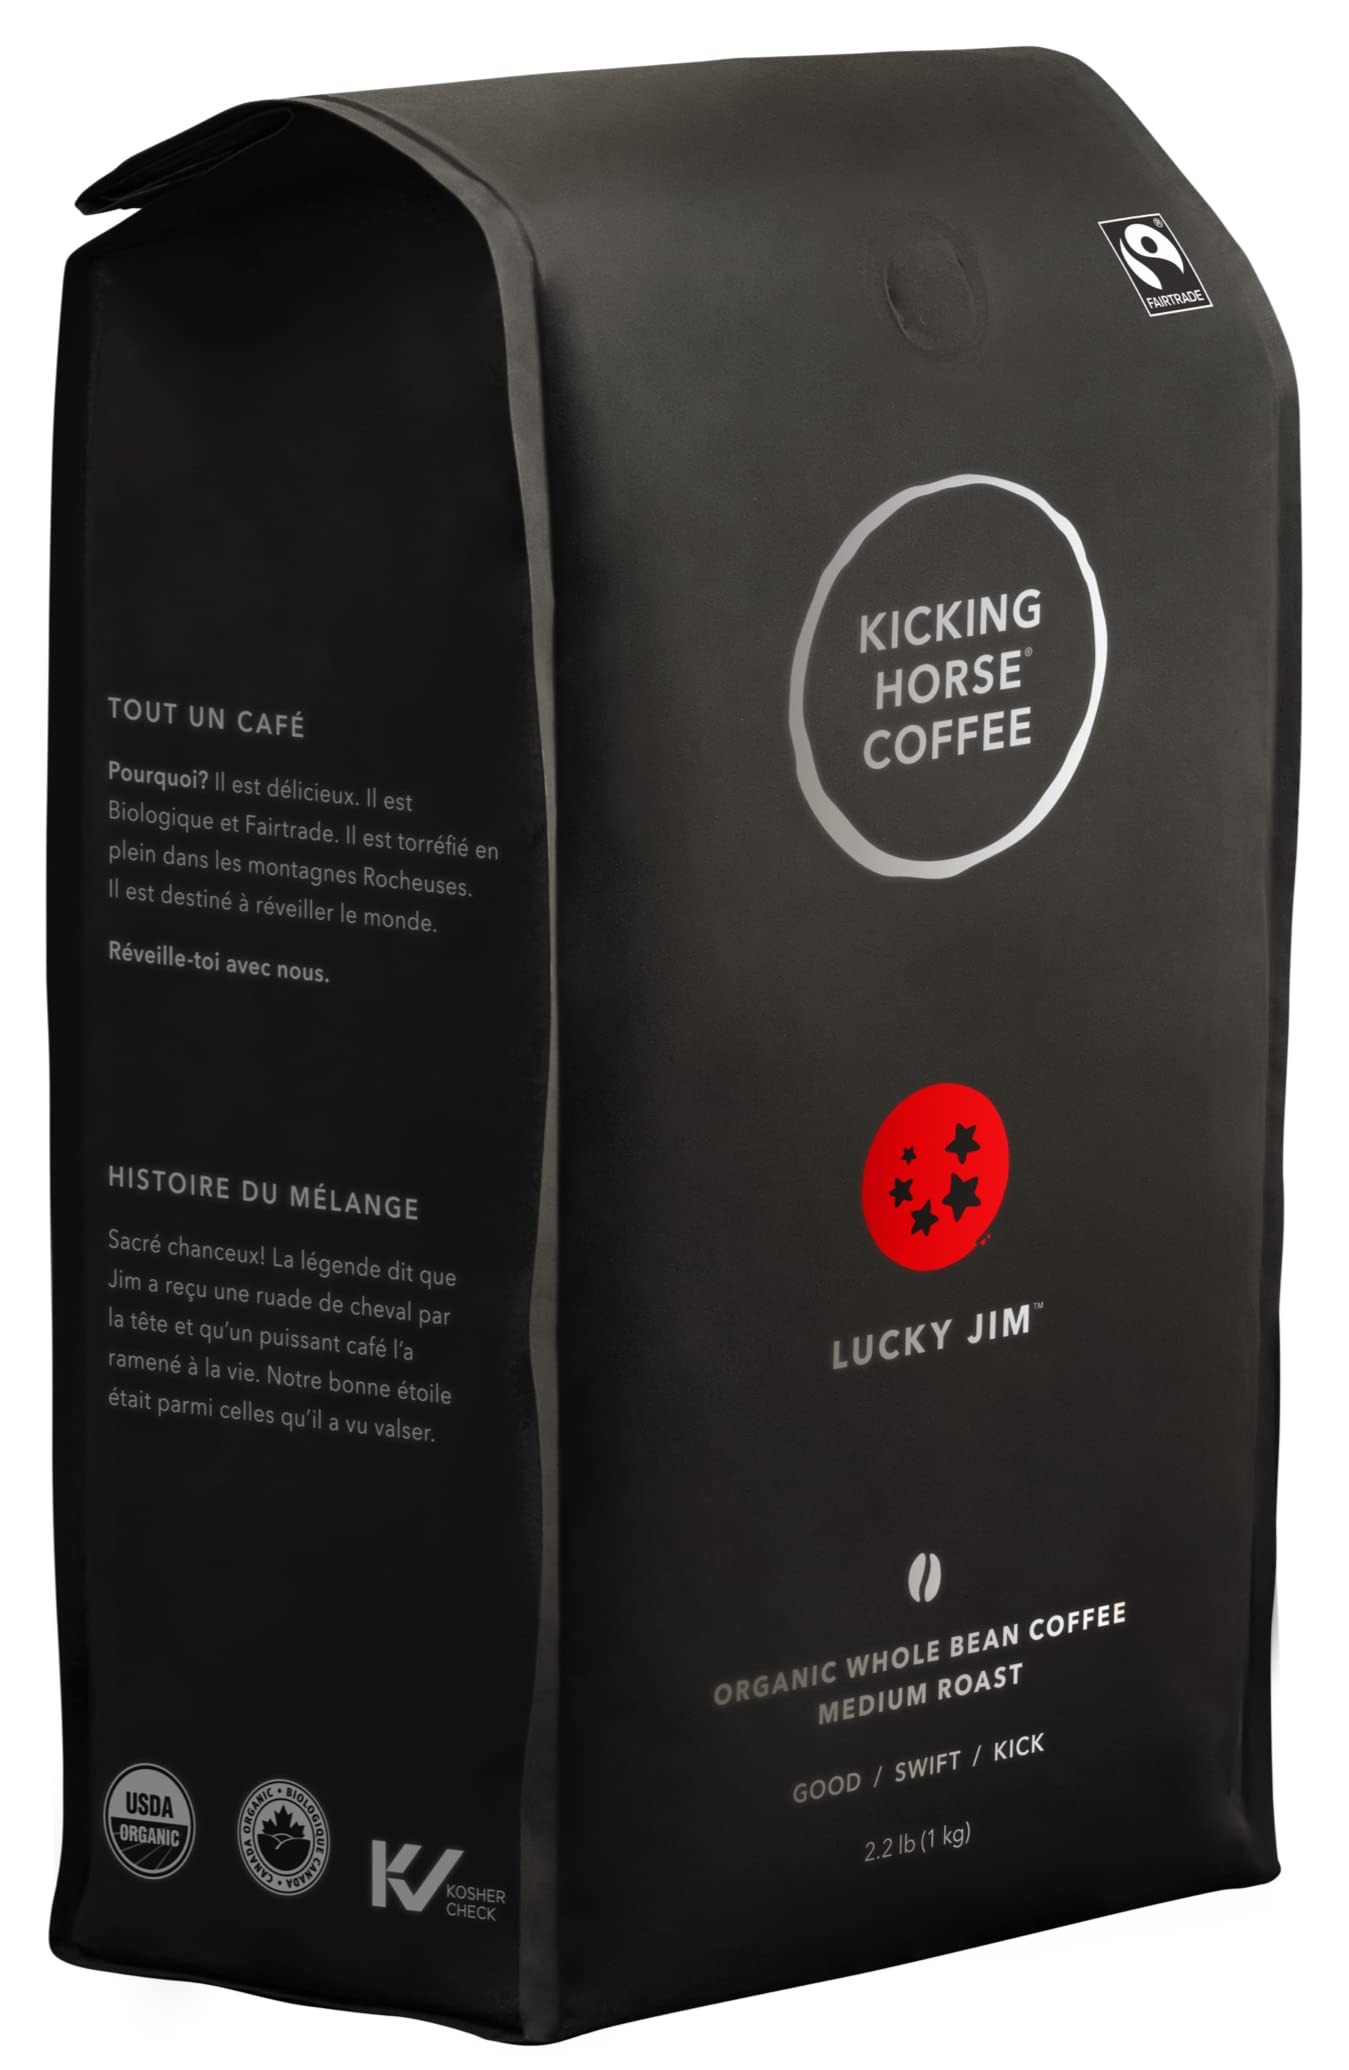
Item Name: Kicking Horse Coffee Lucky Jim Whole Beans, Medium Roast, Certified Organic Fairtrade, Chocolate, 35 Oz (Package may Vary)
Bullet Point 1: USDA Certified Organic
Bullet Point 2: Fairtrade
Bullet Point 3: Kosher Coffee
Bullet Point 4: Medium Roast
Bullet Point 5: Origins: Indonesia, Central & South America
Bullet Point 6: Tasting Notes: Medium-sweet body with a long, pronounced finish, mild acidity.
Bullet Point 7: Aroma: Chocolate, clove, grapefruit and pine.
Value: 35.2
Unit: Ounce

Price: 4.39